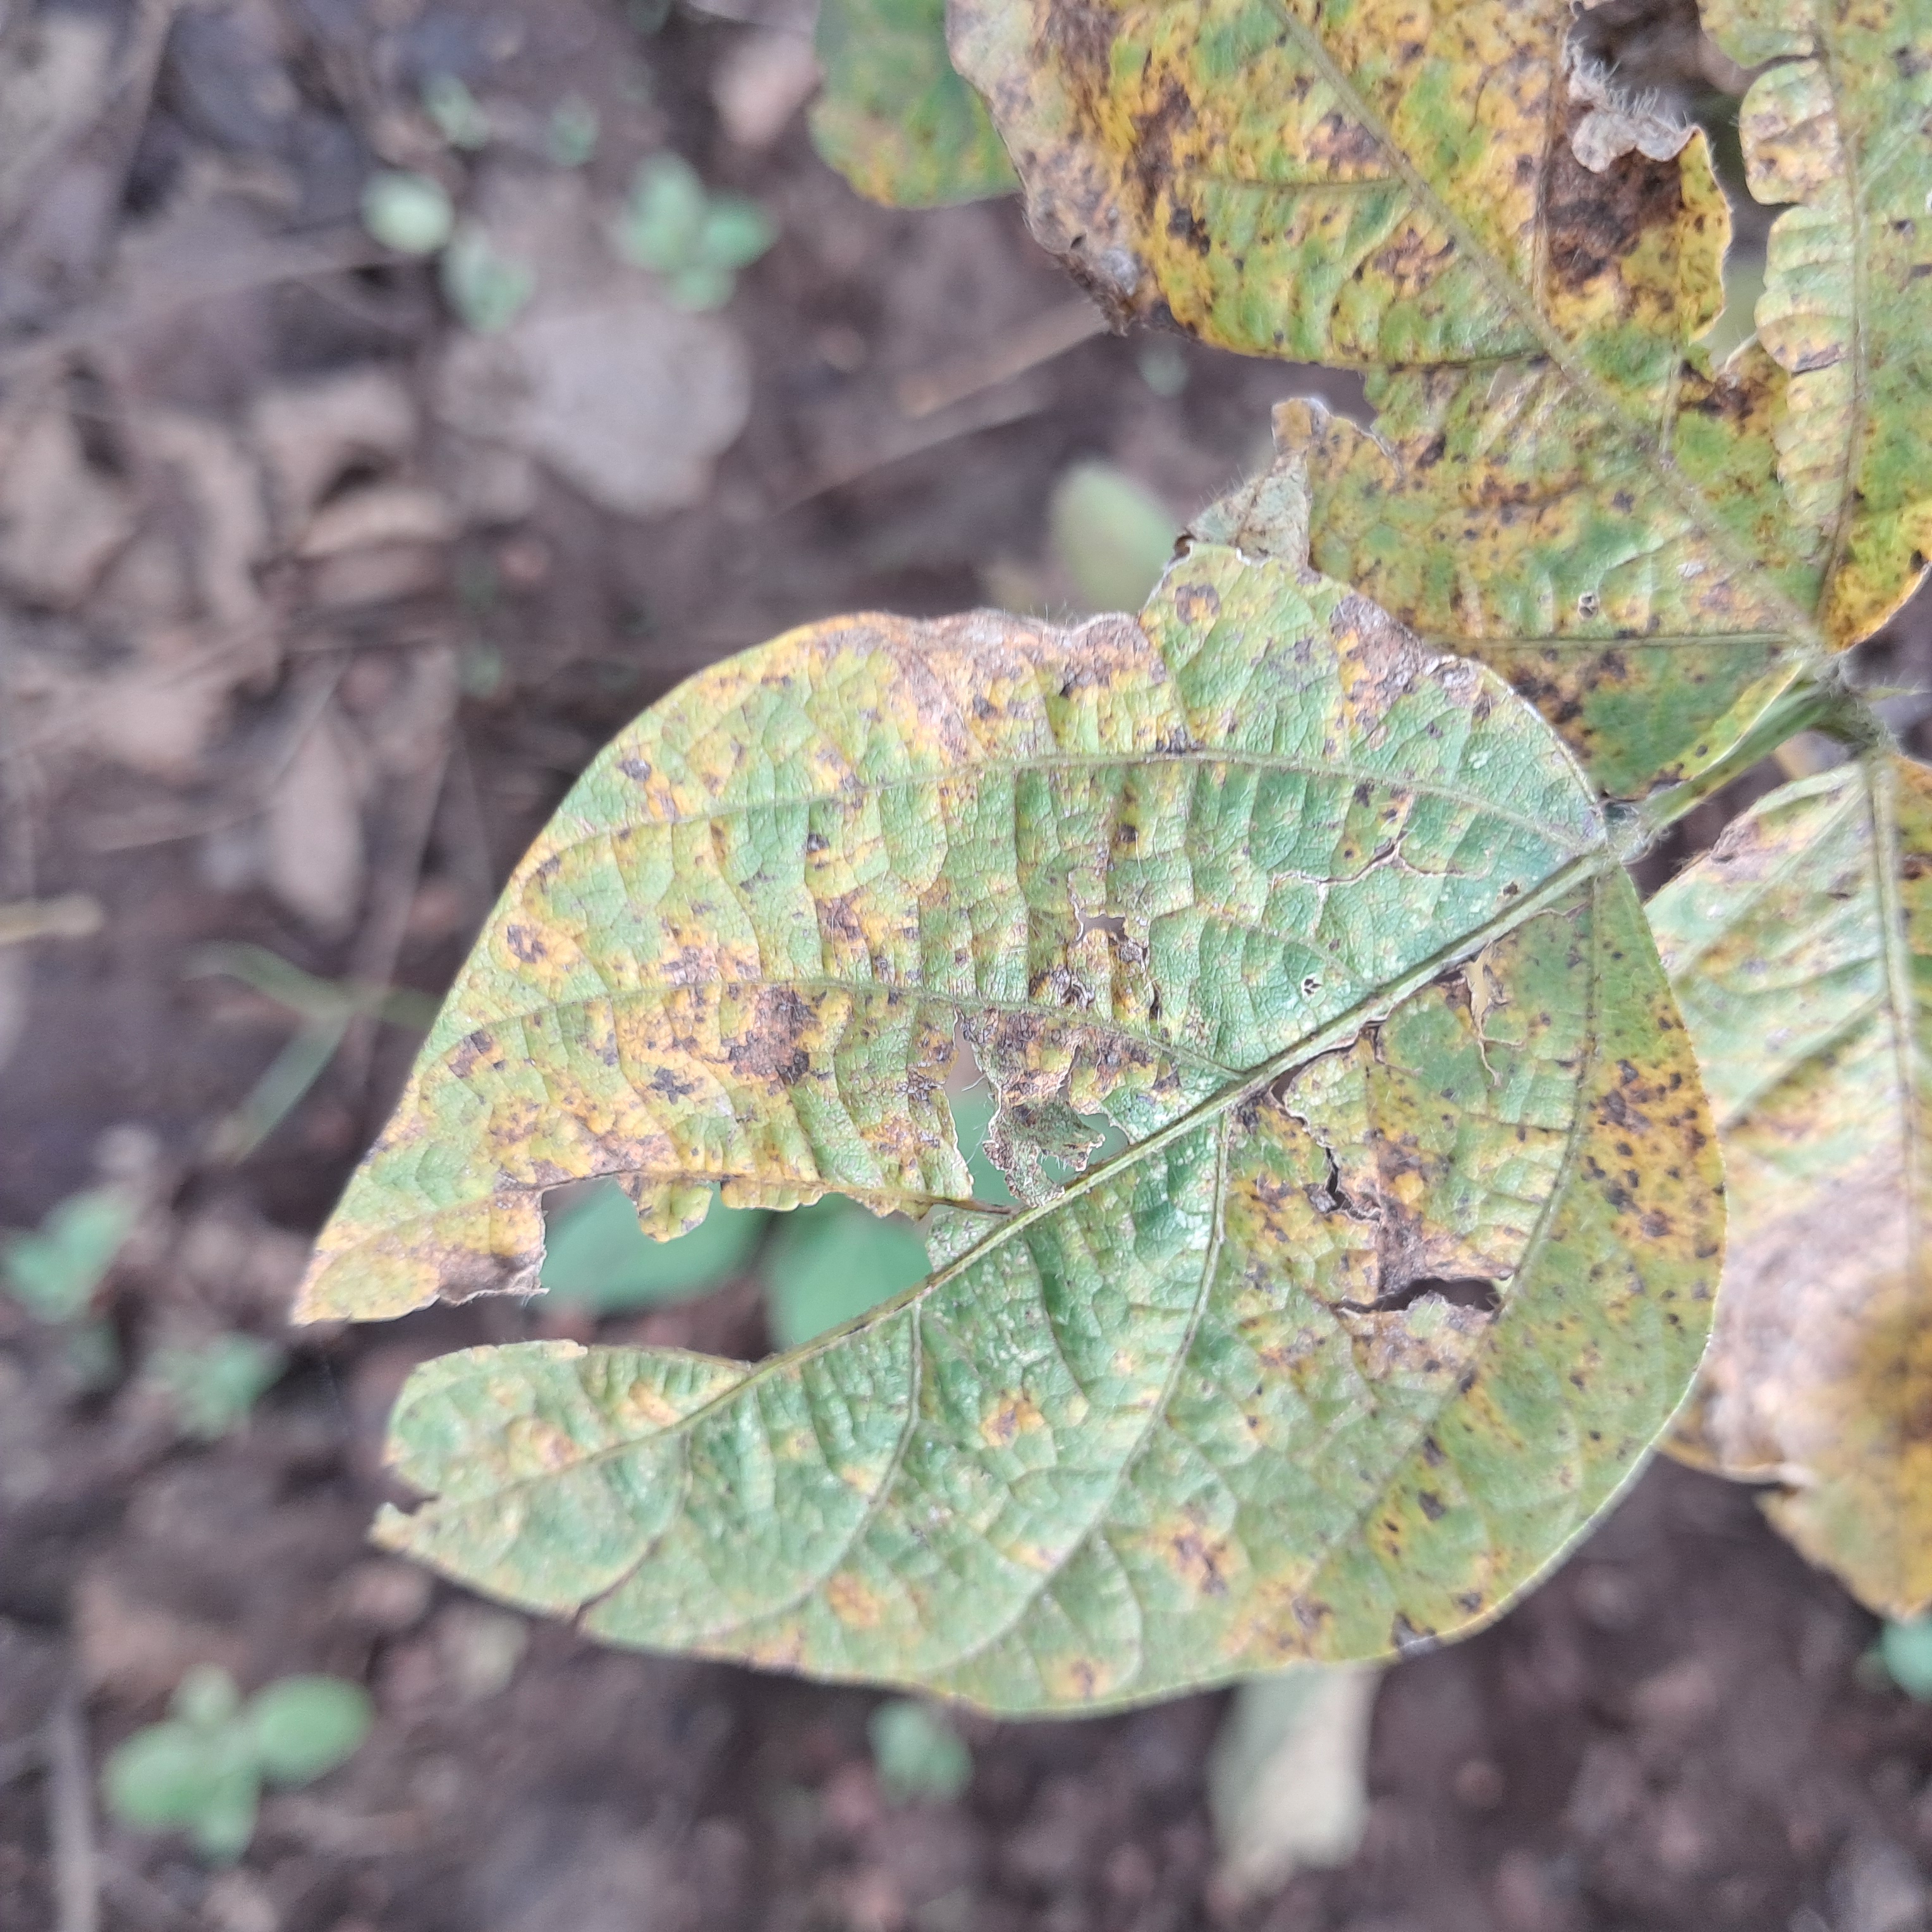
Label: Rust